List of NHL rivalries

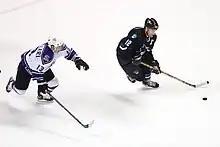
Sharks captain Patrick Marleau skates with the puck as he is pursued by Kings' winger Michael Cammalleri

The Blackhawks–Wild rivalry started when the two teams met in the 2013 Western Conference quarterfinals. The Blackhawks won in five games in that series en route to their fifth Stanley Cup. The NHL realignment that took place during the 2013 off-season placed Chicago and Minnesota within the Central Division, further invigorating the rivalry, and also rekindling the Chicago-Minnesota hockey rivalry that died out when the Minnesota North Stars relocated to Dallas in 1993. However, the two markets have major rivalries in two other sports leagues; the NFL with the Bears–Vikings and the Twins–White Sox rivalries in MLB.